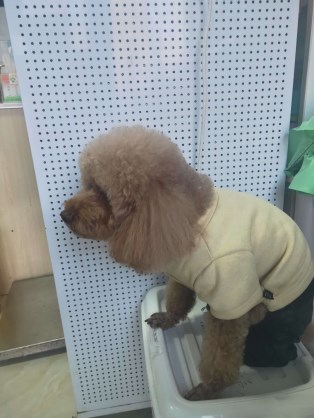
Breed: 7449-n000128-teddy